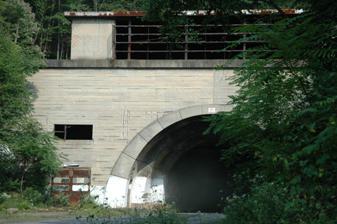
Building: Sideling Hill Tunnel
Country: United States of America
Year built: 1940
Abandoned highway tunnel in Pennsylvania, United States of America Sideling Hill Tunnel West portal Overview Line South Pennsylvania Railroad abandoned Location Blueridge Mountain Fulton County , Pennsylvania Coordinates 40°02′53″N 78°07′45″W / 40.048056°N 78.129167°W / 40.048056; -78.129167 Status Abandoned Pennsylvania Turnpike Currently Pike2Bike Trail Crosses Sideling Hill Operation Work begun 1881 (South Pennsylvania Railroad) 1938 (Pennsylvania Turnpike) Constructed 1881–1885 (South Pennsylvania Railroad) 1938–1940 (Pennsylvania Turnpike) Opened October 1, 1940 ( 1940-10-01 ) Closed November 26, 1968 ( 1968-11-26 ) , I-76 (aged 28 years) Owner South Pennsylvania Railroad abandoned Pennsylvania Turnpike Commission abandoned Pike2Bike Trail Character Hiking, biking and skateboard trail ( rail trail ) Technical Length 6,662 ft (2,031 m) (South Pennsylvania Railroad) 6,782 feet (2,067 m) (Pennsylvania Turnpike) No. of lanes 2 Lowest elevation 1,277 ft (389 m) Sideling Hill Tunnel is one of three original Pennsylvania Turnpike tunnels abandoned (this one in 1968) after two massive realignment projects. The others are nearby Rays Hill Tunnel , and farther west, the Laurel Hill Tunnel . It was less expensive to realign the Turnpike than to bore a second tube for four lane traffic. Sideling Hill Tunnel is 6,782 feet (2,067 m) long. It was the longest of the original tunnels on the Pennsylvania Turnpike. The Ray's Hill Tunnel and Sideling Hill Tunnel are now part of the Pike2Bike Trail . Together, the two tunnels as well as the roadway are commonly known as the Abandoned Pennsylvania Turnpike . From the Turnpike's opening in 1940 until the realignment projects, the tunnels were bottlenecks; opposing traffic in the same tubes reduced speeds. Four other tunnels on the Turnpike – Allegheny Mountain , Tuscarora Mountain , Kittatinny Mountain , and Blue Mountain – each had a second tube bored, the least expensive option. All of the original tunnels except for the Allegheny Mountain Tunnel were part of "Vanderbilt's Folly", the never-completed South Pennsylvania Railroad . History Construction The Sideling Hill Tunnel's original plans date back to the year 1881, when surveying for the South Pennsylvania Railroad began. Construction began that year, with the plans for nine brand-new tunnels, most of which were drilled by 1885. The Sideling Hill Tunnel was built before December 1884 by John O'Brien, an engineer from Rhinebeck, New York . On July 6, 1885, a blast occurred at the end of the Sideling Hill Tunnel. The blast, which was caused by dynamite, claimed the lives of three people, including O'Brien. Several other people were injured in the blast. Just sixteen days later, another blast occurred in the tunnel, taking the lives of a Hungarian worker, along with two African-Americans , two Italians , and one Irishman . The bodies were so cut by the rocks during the blast, that the people were almost unidentifiable. Unfortunately William H. Vanderbilt , who had started the plans for the railroad, noticed that expenses began to inflate, and he began to look for a second way to work things out. The construction was abandoned and never finished. In 1938, the Pennsylvania Turnpike Commission took over the entire grade of the abandoned railway. The Pennsylvania Turnpike Commission started construction on a new toll highway from Carlisle, Pennsylvania to Irwin, Pennsylvania in 1938. When the Pennsylvania Turnpike opened on October 25, 1940, the Sideling Hill Tunnel was one of the seven original tunnels along the highway, six of which were built from the old railroad tunnels from the 1880s. The Allegheny Mountain Tunnel was constructed from scratch rather than from the tunnels because of structural concerns. The eastern portal of the Sideling Hill Tunnel in 2009 Beginning in 1951, the eastbound traffic at the Laurel Hill Tunnel would back up during the summer weekends. By 1958, the Laurel Hill experienced congestion anytime from June to November. Because of the long bottlenecks, the Commission started looking into ways to remove the congestion. There were studies that began in the mid-1950s to decide on what to do with the tunnels. The studies looked into the major tunnels, the Laurel Hill and Allegheny Mountain, and the possibility of adding a second tube, or " twinning ", to them. Tunnel bypass actions Studies were completed for the remaining five mainline tunnels to determine the cost benefit of twinning of the tunnels, or complete bypass. After the studies completed, the decision was made to go ahead with a US $ 100 million construction project to work with the tunnels. Construction began on September 6, 1962, with the first subproject being a bypass of the Laurel Hill Tunnel. On October 30, 1964, just two years after construction began, the Laurel Hill Bypass was completed and opened. The Laurel Hill Tunnel was permanently closed on that day; however, this was not the last bypass to occur for tunnels along the turnpike. Two years after the closing of the Laurel Hill, the Allegheny Mountain became the first tunnel to be twinned, and opened on August 25, 1966. With the twinning of the Blue Mountain, Kittatinny Mountain and Tuscarora Mountain tunnels under construction, the Commission turned its focus to the remaining two mainline tunnels, the Rays Hill Tunnel (the shortest tunnel) and the Sideling Hill Tunnel (the longest tunnel). The site of the former Cove Valley Travel Plaza. The Sideling Hill Tunnel is about a half mile to the west An engineering report dating back to 1961 suggested that building a bypass around the last two mainline tunnels was the best way to solve the congestion. The commission awarded three contracts to construct the bypass from July 1966 to March 1967. The contracts cost $17.2 million for roadway and another $2.5 million for construction of a new Sideling Hill Service Plaza to replace the Cove Valley Service Plaza, which was along the to-be-bypassed alignment. The $2.5 million project was to include ramps from both directions to the service plaza, so it could serve both directions. The style of the tunnel bypass was to follow the same style as the Laurel Hill bypass. On November 26, 1968, the three twinned tunnels opened, and the bypass of the Rays Hill and Sideling Hill Tunnels opened. The new bypass also opened the Breezewood Interchange and the number of lanes along the turnpike expanded to four (two in each direction) or five (two in each direction, plus a climbing lane going uphill). In 2001, the Turnpike Commission gave control of the 13.5 miles (21.7 km) length of the Rays Hill and Sideling Hill Tunnels and other roadways to the Southern Alleghenies Conservancy, who began work to convert the stretch into a bicycle trail. The trail is used by hundreds of bicycle riders, and studies occurred in 2004 and 2005 to figure how to best safely construct the trail. Because there is a lack of good lighting in the tunnels the conservancy wants to look into how to solve it. The system is called the Pike2Bike Trail and is planned to be an 18 miles (29 km) mountain bicycle loop that serves access to the Pennsylvania Department of Transportation 's BicyclePA Route S . See also Rail trail The Road (2009 film) Notes